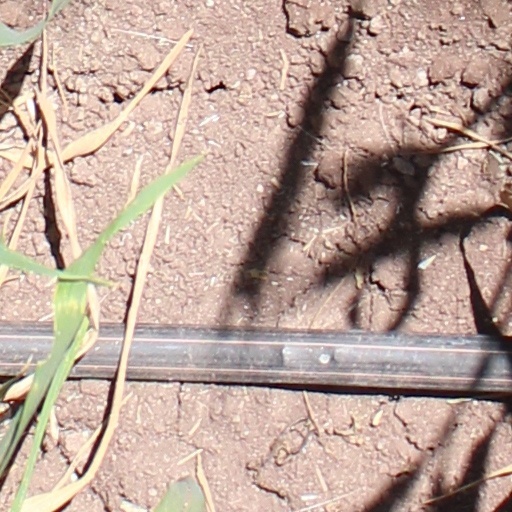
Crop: wheat